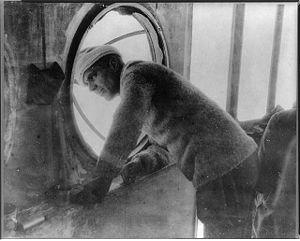
Umberto Nobile est un ingénieur aéronautique et un explorateur italien.